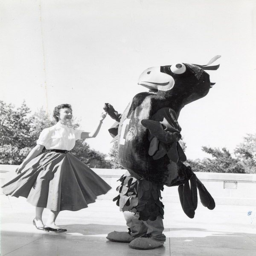
mascot with a dance partner .